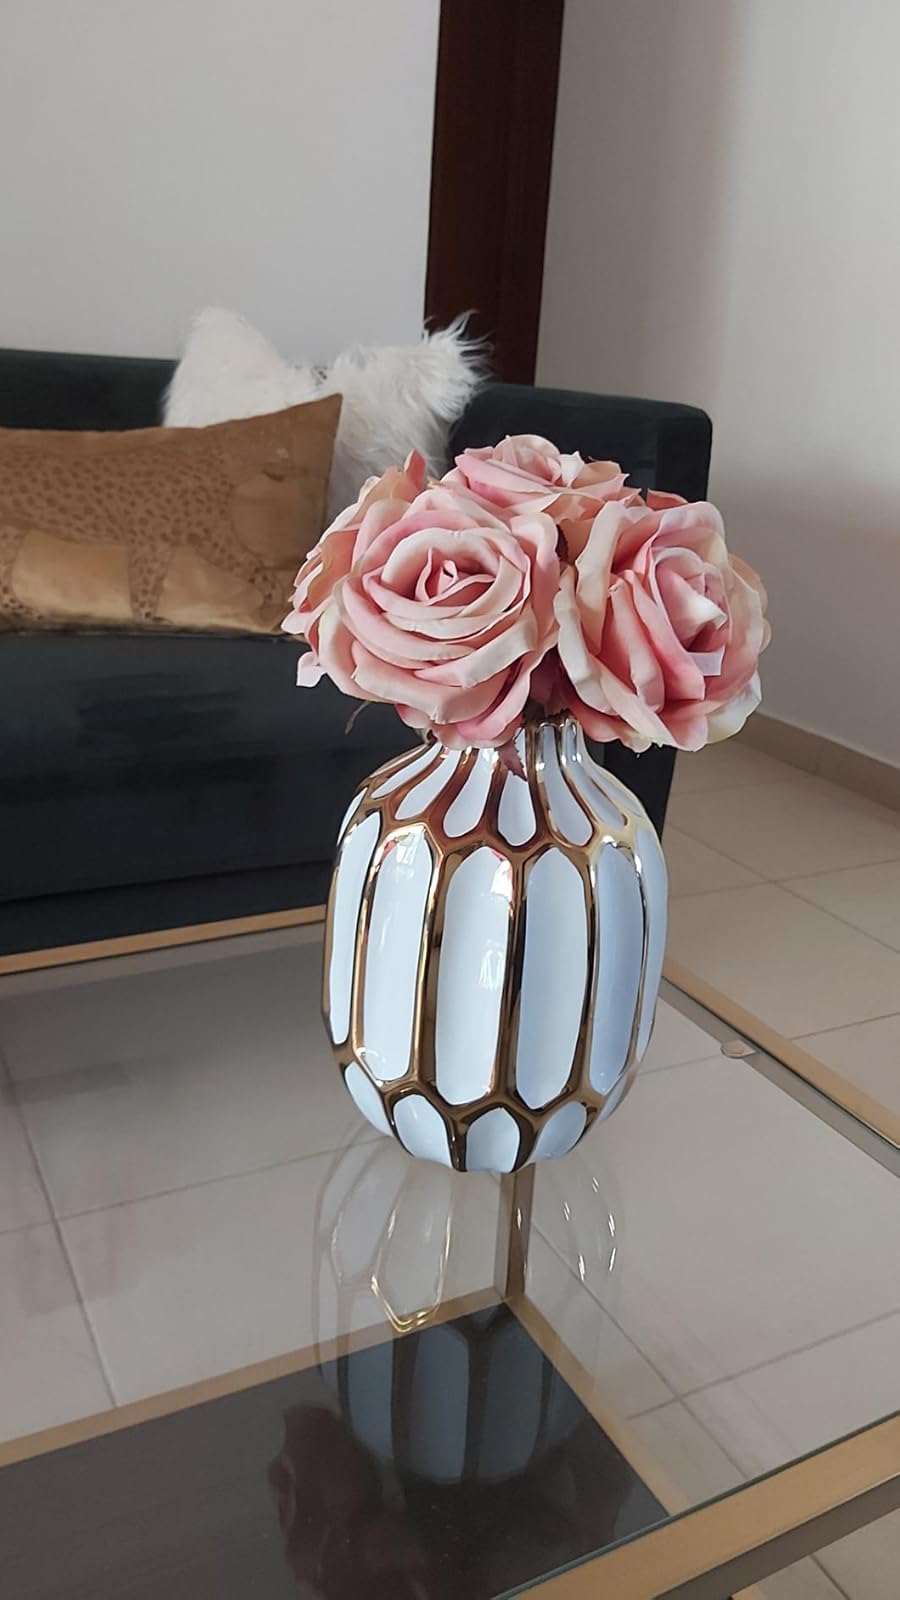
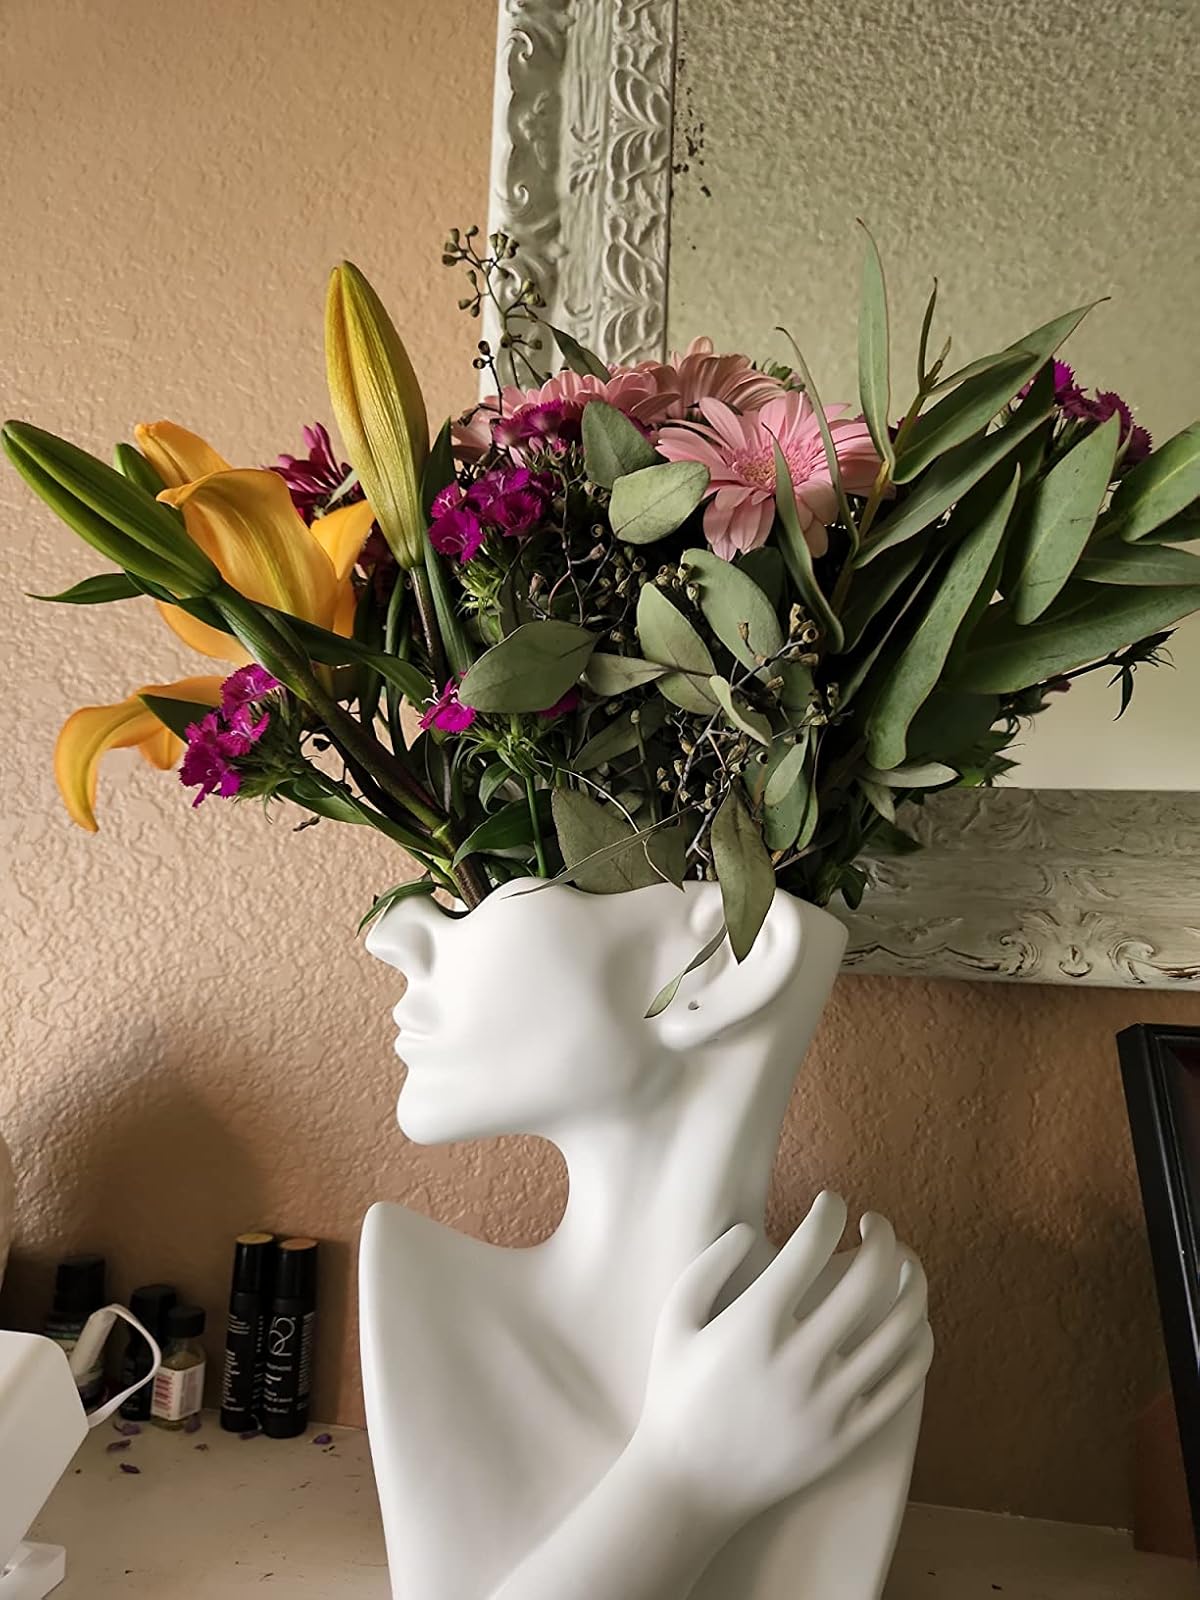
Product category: vase
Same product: no